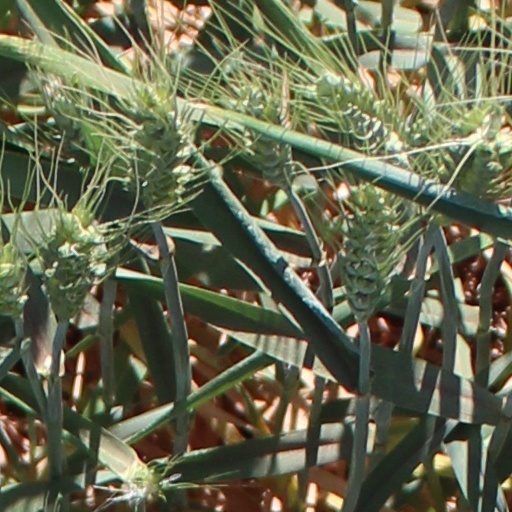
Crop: wheat